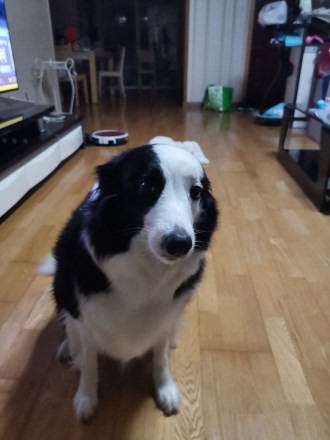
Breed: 2594-n000109-Border_collie